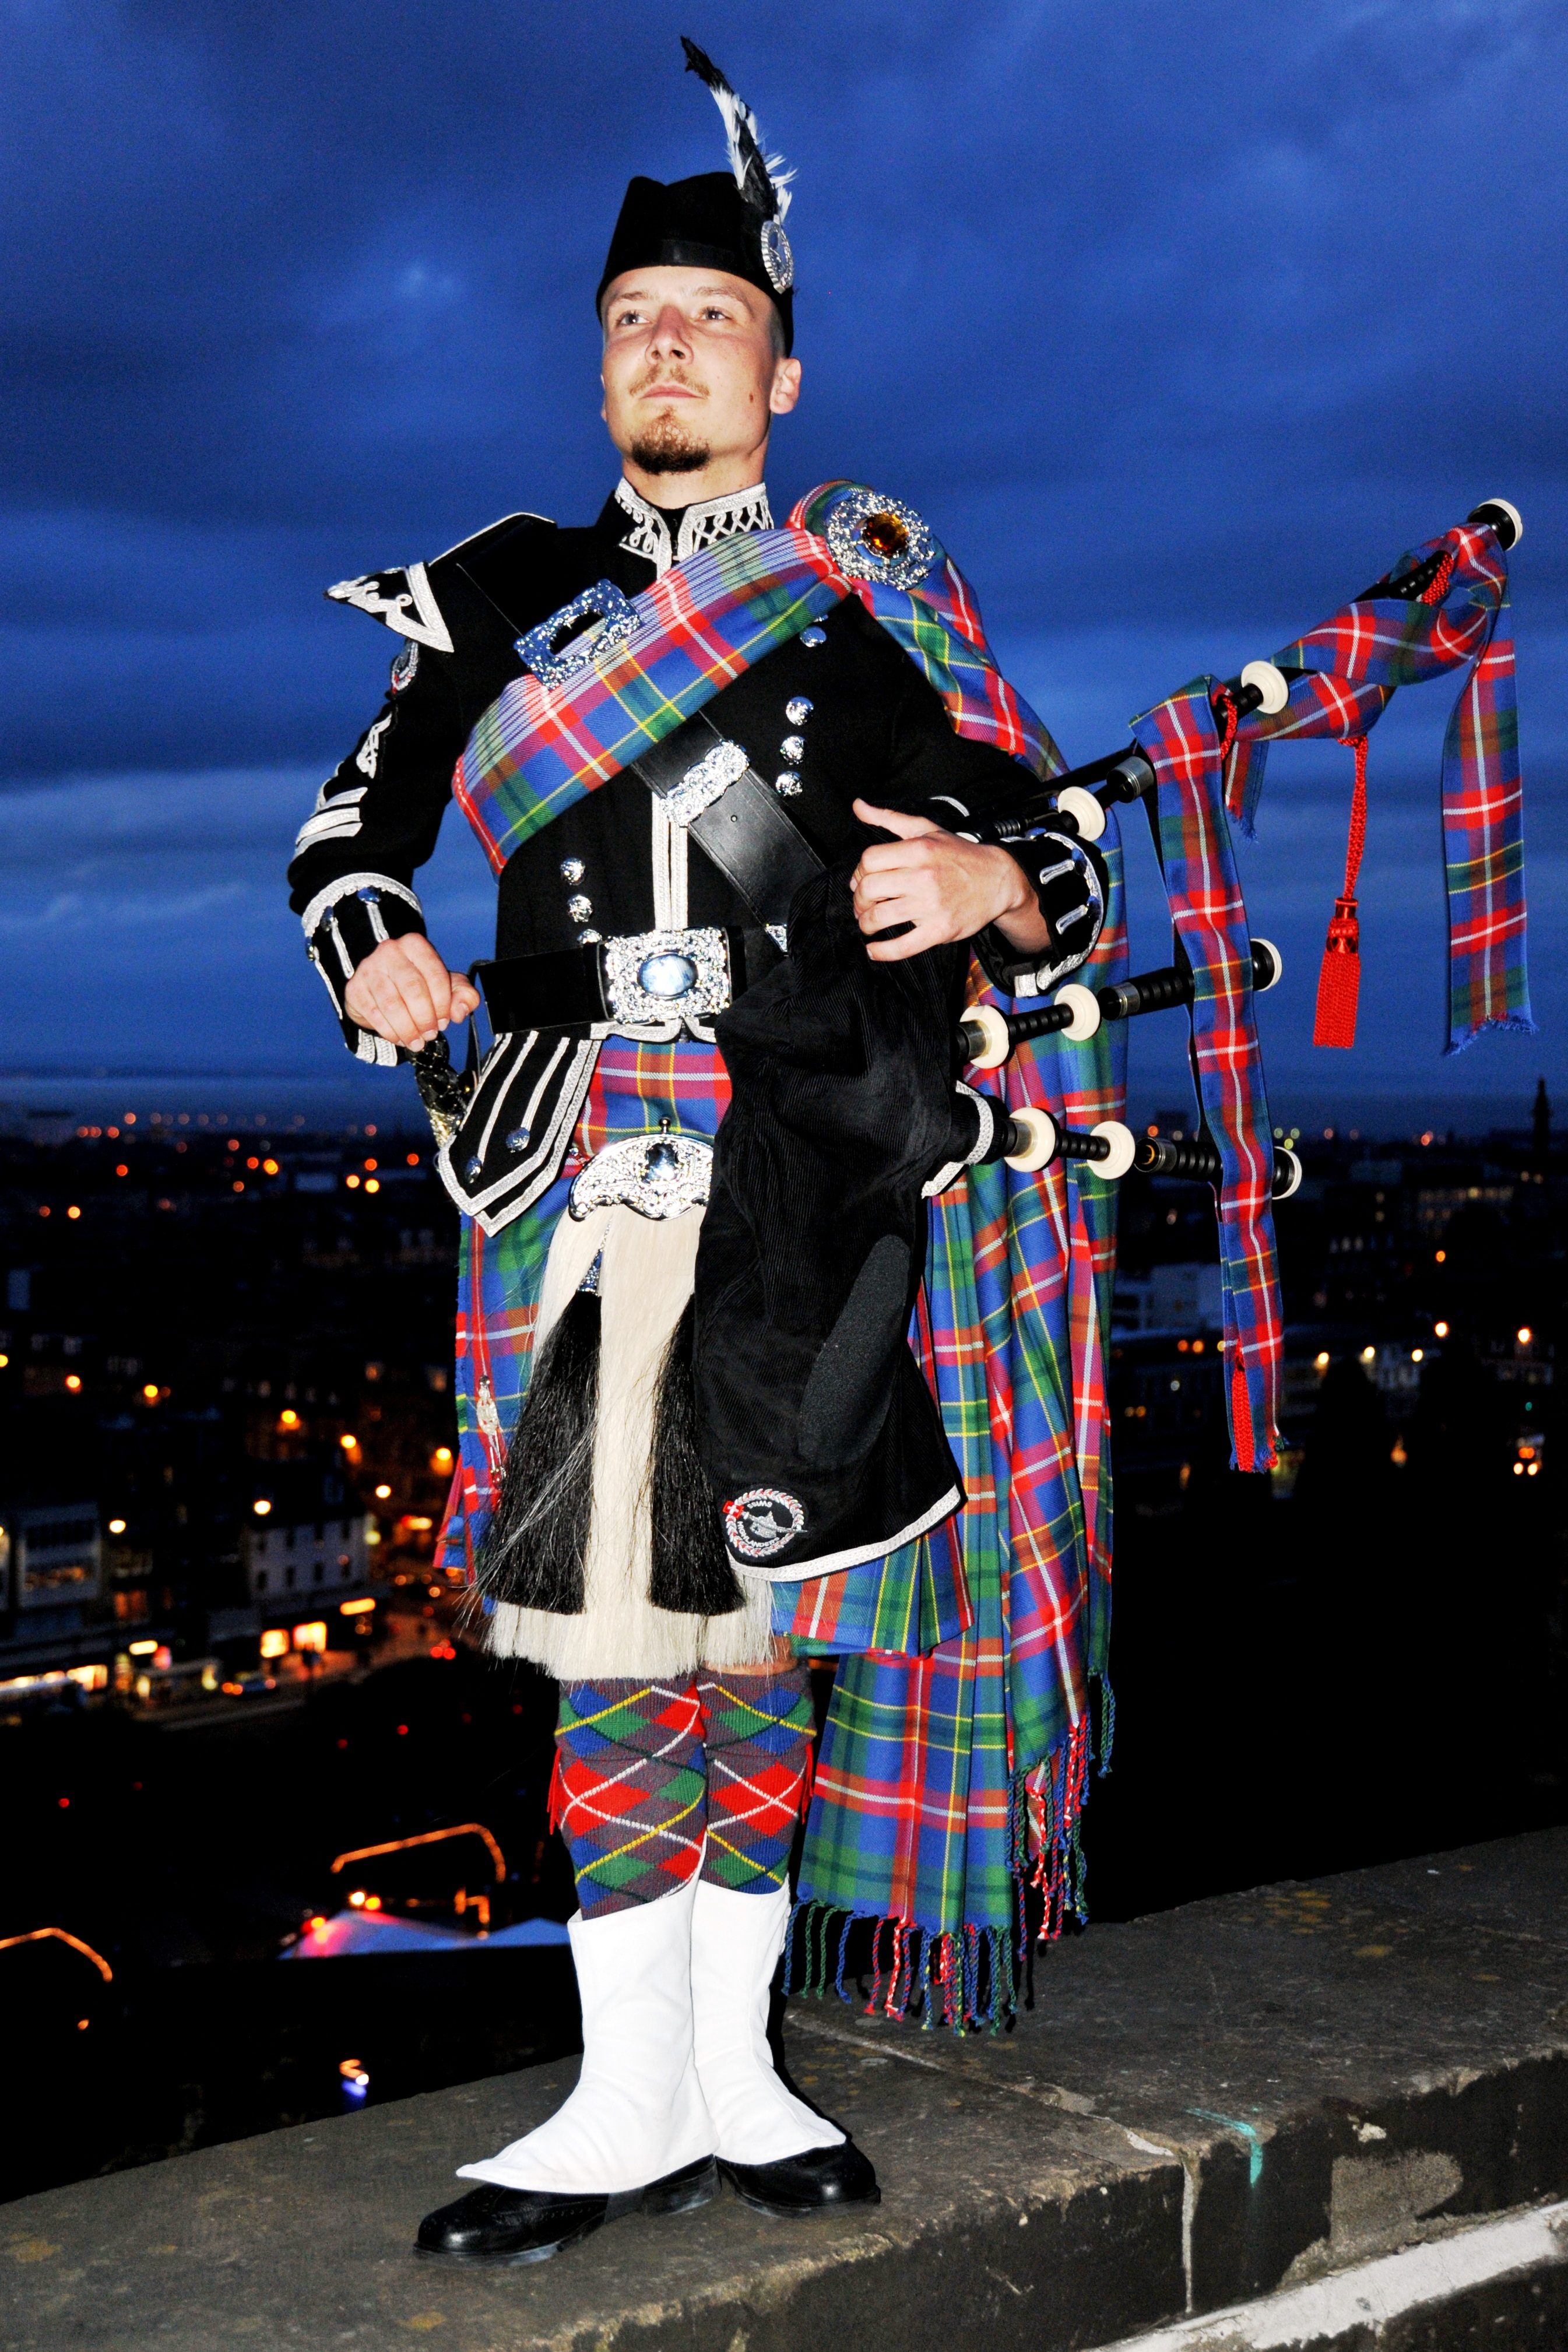
man, dance, performance art, festival, stage, event, edinburgh, costume, bagpipes, traditionally, performing arts, musical theatre